Henry I of England

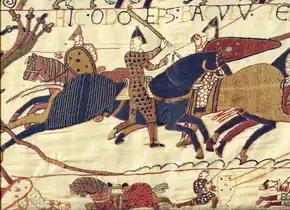
Depiction of Bishop Odo (wielding club at centre) who imprisoned Henry from 1088 to 1089. From the Bayeux Tapestry.

Henry quickly established himself as count, building up a network of followers from western Normandy and eastern Brittany, whom the historian John Le Patourel has characterised as "Henry's gang". His early supporters included Roger of Mandeville, Richard of Redvers, Richard d'Avranches and Robert Fitzhamon, along with the churchman Roger of Salisbury. Robert attempted to go back on his deal with Henry and re-appropriate the county, but Henry's grip was already sufficiently firm to prevent this. Robert's rule of the duchy was chaotic, and parts of Henry's lands became almost independent of central control from Rouen.